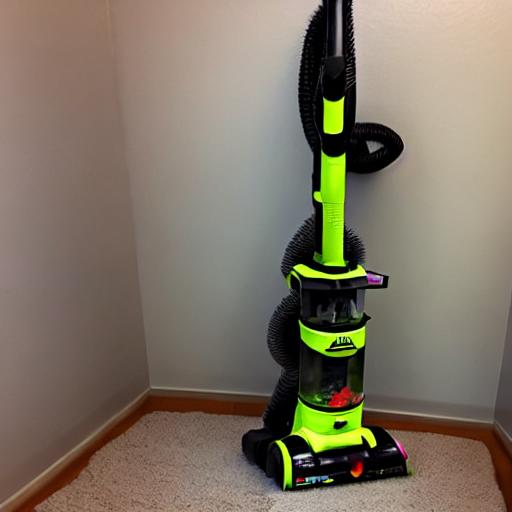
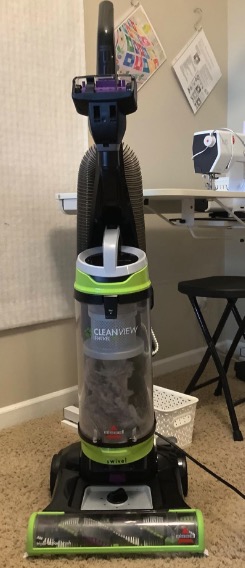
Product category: items_vacuum
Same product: no